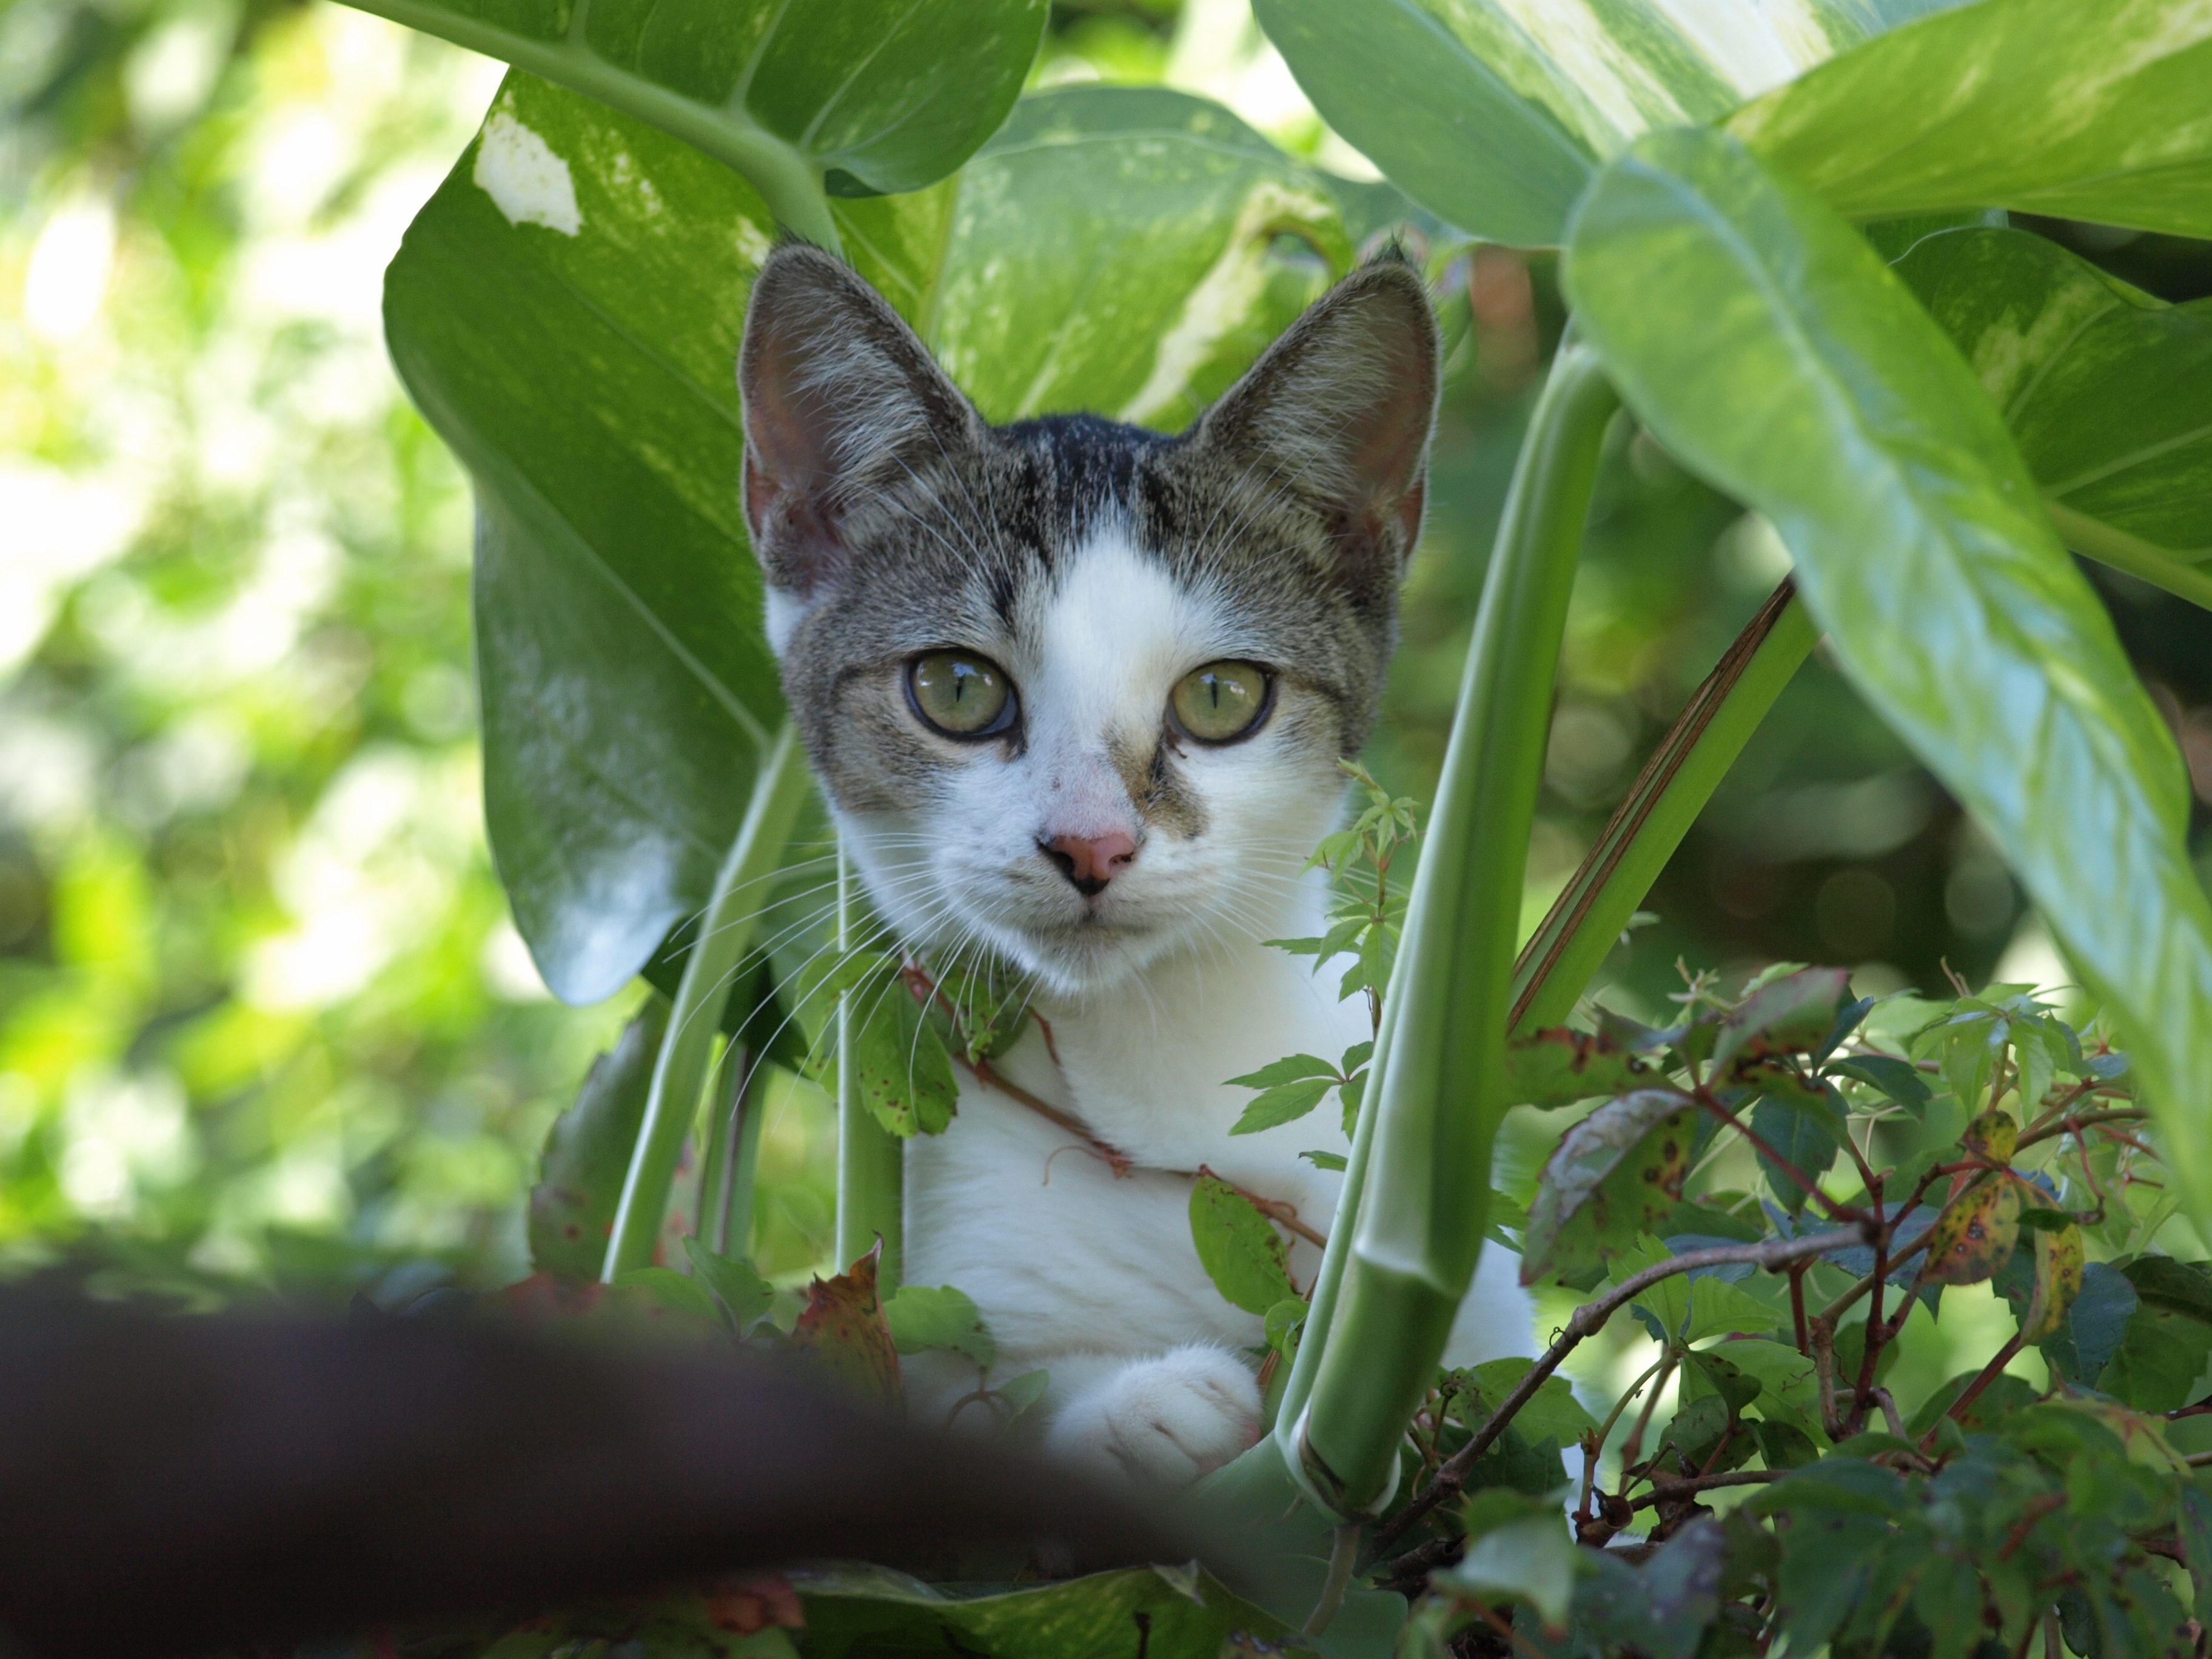
tree, white, sweet, flower, animal, cute, looking, bush, pet, fur, portrait, young, green, fluffy, kitten, cat, sitting, feline, mammal, garden, fauna, eyes, whiskers, kitty, furry, ears, vertebrate, weeds, domestic, adorable, small to medium sized cats, cat like mammal, domestic short haired cat